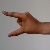
The image shows a hand gesture representing the letter 'Z' in Indian Sign Language.